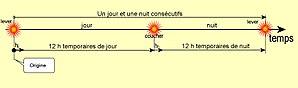
Schéma d'heures temporaires.
Une heure temporaire est une heure ancienne égale au douzième de l'intervalle de temps compris entre le lever et le coucher du Soleil, quelle que soit la saison.